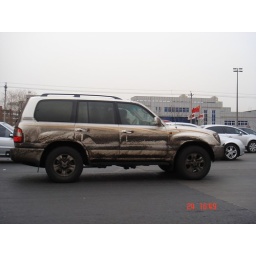
dirty car is everywhere in the highway